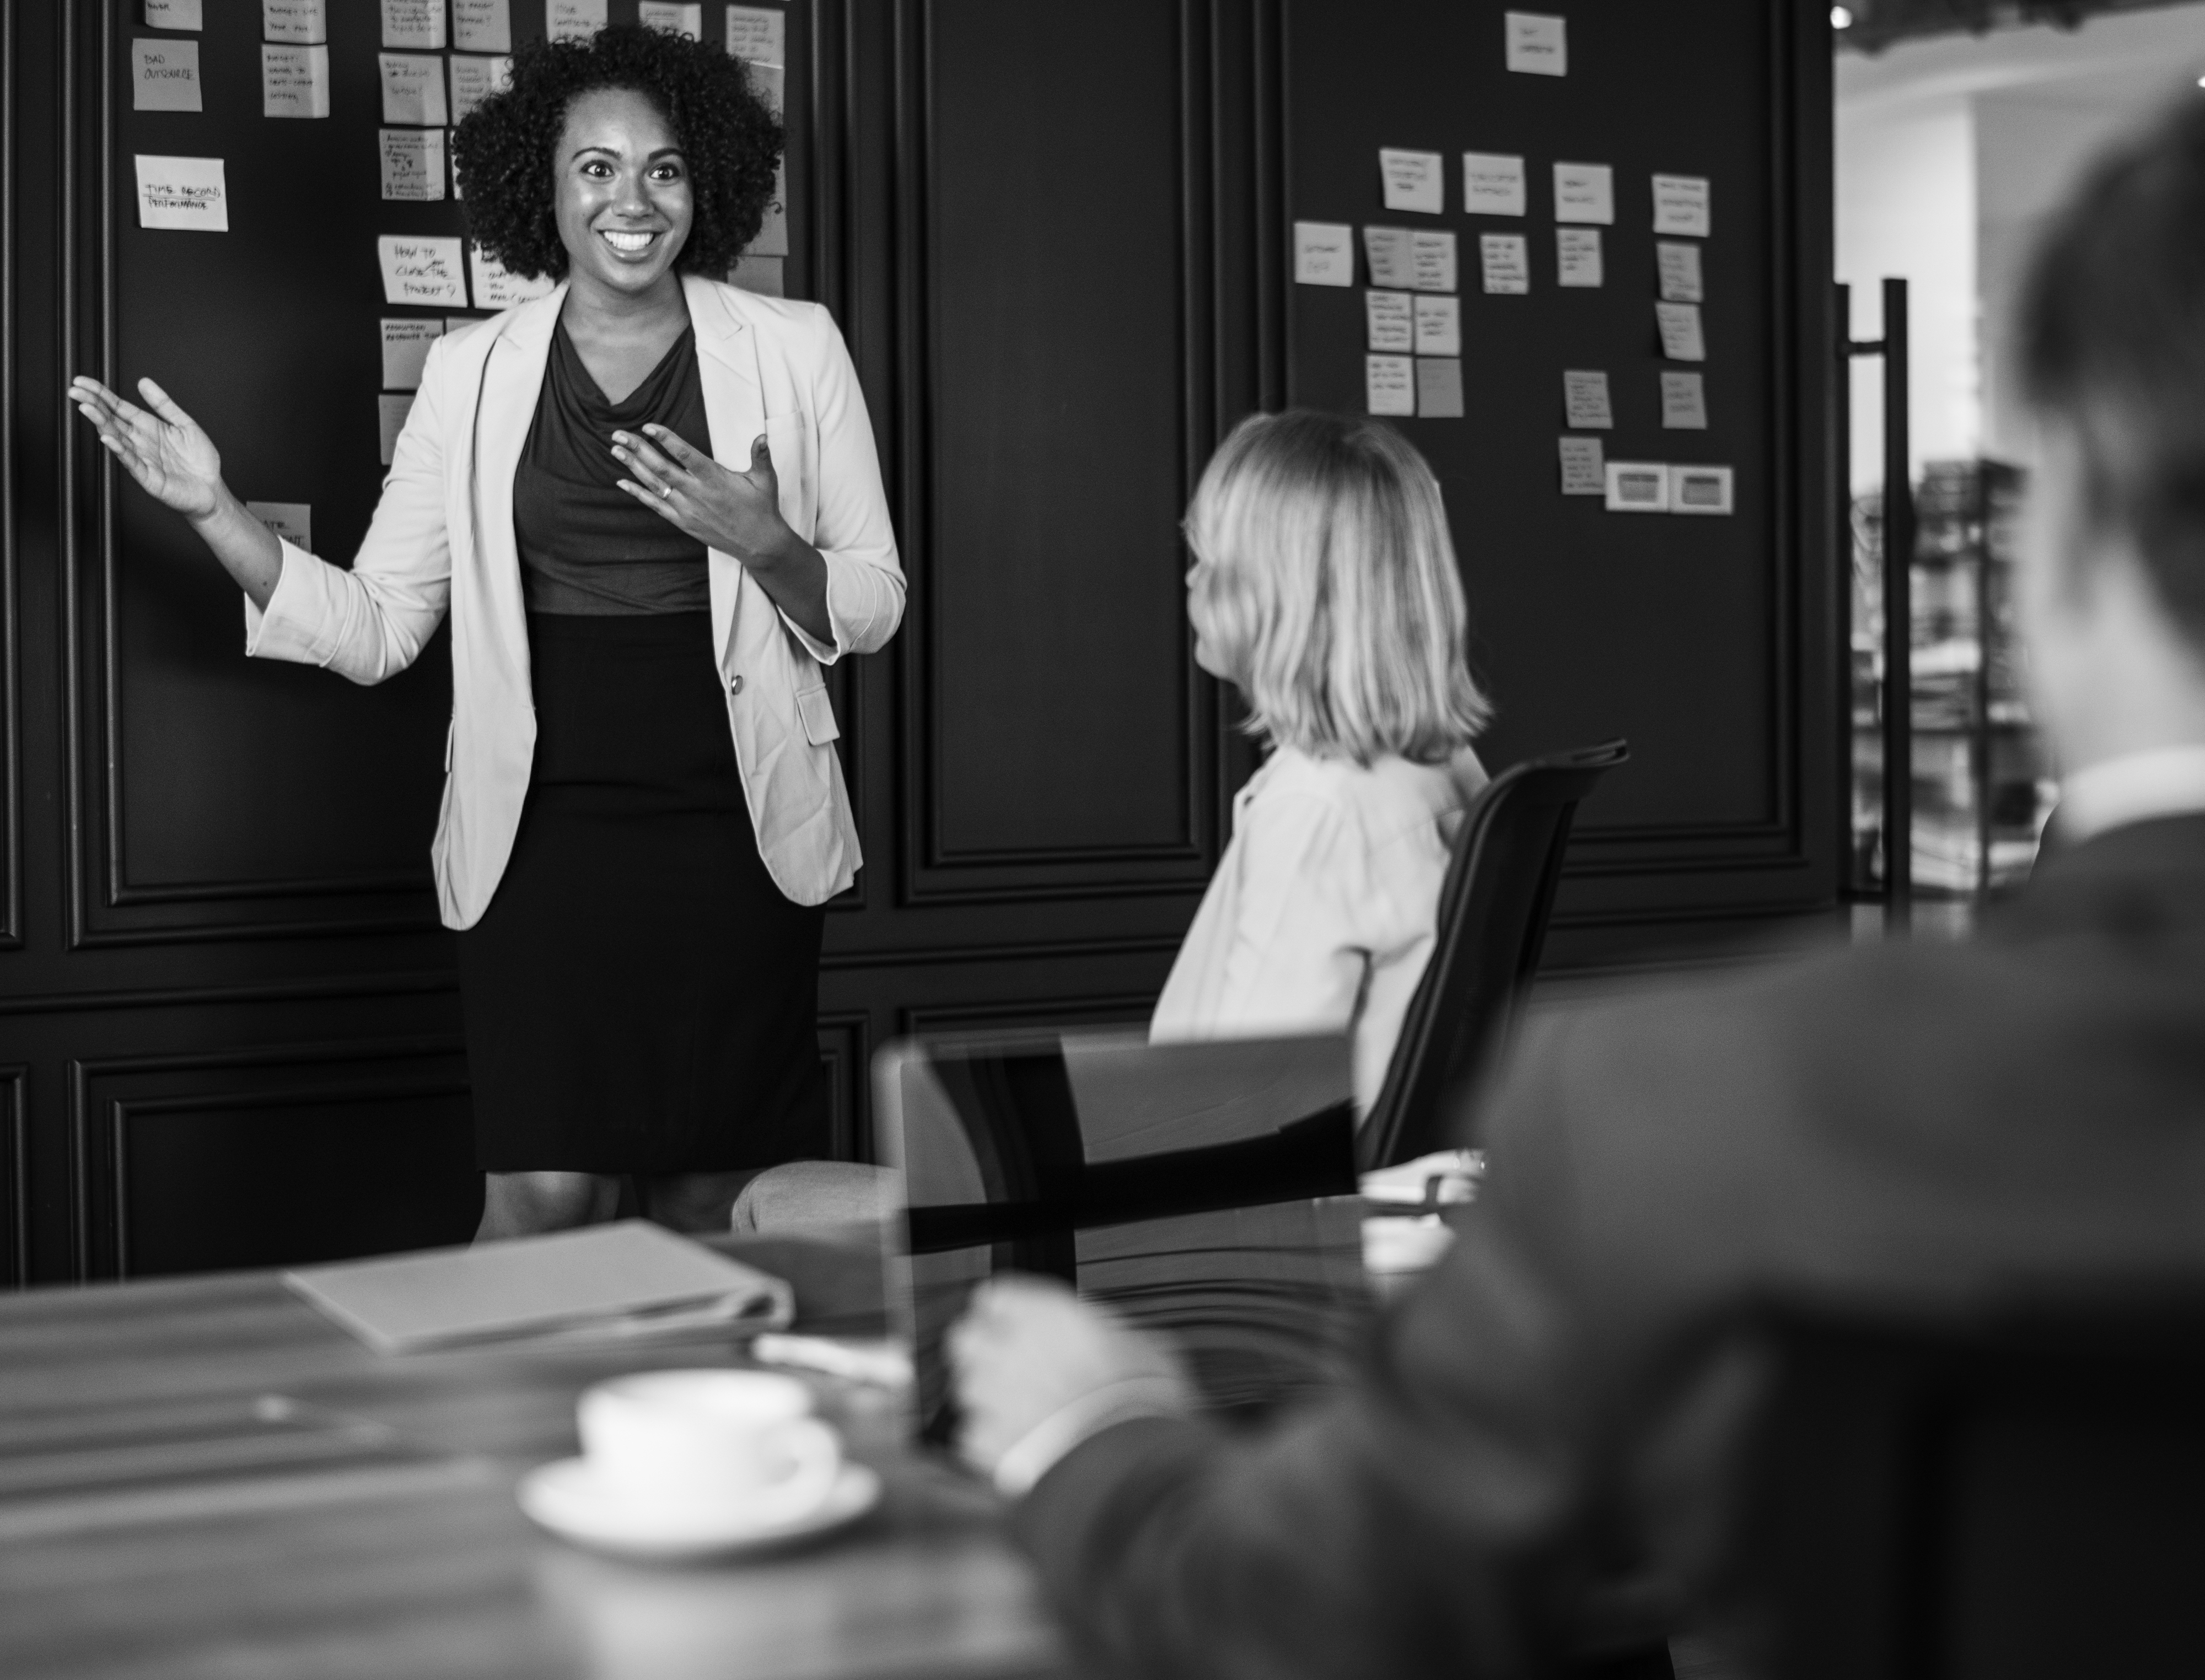
african american, african descent, afro, american, analyzing, audience, beverage, board, brainstorming, briefing, business, business people, businessman, businesswomen, caucasian, coffee, colleagues, communication, computer, concentrated, digital device, discussing, discussion, drink, european, focus, group, information, laptop, listening, man, marketing, meeting, office, people, planning, presentation, research, speaking, sticky note, strategy, talking, team, teamwork, togetherness, westerner, woman, work, workplace, black, photograph, black and white, photography, conversation, sitting, girl, monochrome photography, electronic device, monochrome, technology, job, film noir, human behavior, furniture, gentleman